Girolamo Cassar

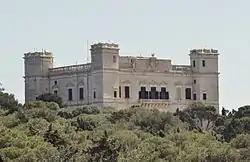
Verdala Palace

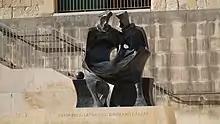
Monument to Francesco Laparelli and Girolamo Cassar, Valletta

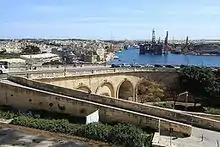
Girolamo Cassar Avenue

The following is a list of buildings which are known to have been designed by Girolamo Cassar or are attributed to him: